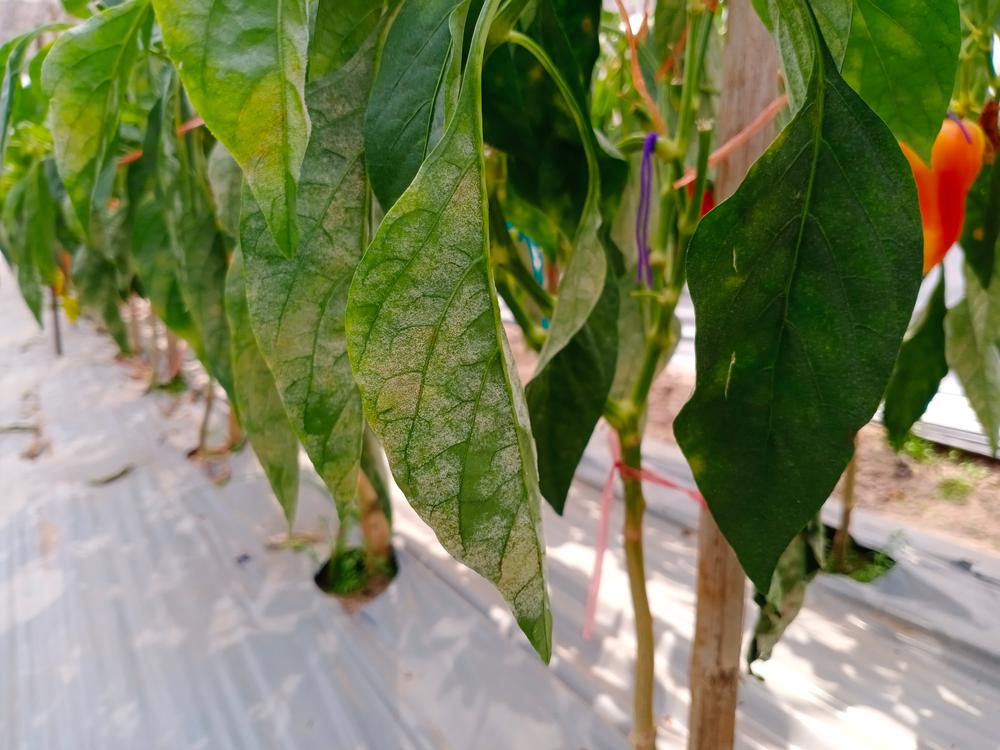
Plant: Bell pepper
Disease: bell pepper powdery mildew